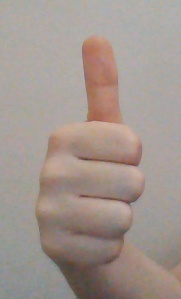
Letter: aleff